Salina, Kansas

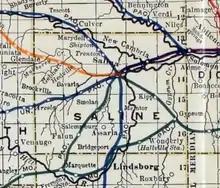
1915 railroad map of Saline County

The defeat of the aggressive High Plains tribes had enabled the safe return of attempted settlers. In April 1858, journalist and lawyer William A. Phillips from Lawrence led the founding of Salina, accompanied by settlers David Phillips, Alexander M. Campbell Sr. (husband of Christina), A.C. Spillman, and James Muir. They were all Scotch Presbyterians, and all but Muir were related. From a west riverbank dugout at what is now Riverside Park, they camped and designed the first building. It was a two-story dwelling and Campbell's store, at what is now the southwest corner of 5th St and Iron Ave near Founders Park. Constant tribal attacks required a wagon circle around the first water well one block west. The Campbells had the first surviving settler birth in the area, also named Christina.